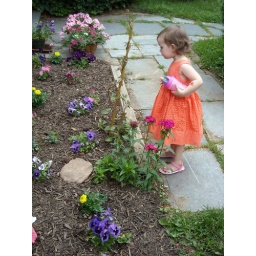
smelling flowers in her new dress from aunt angie